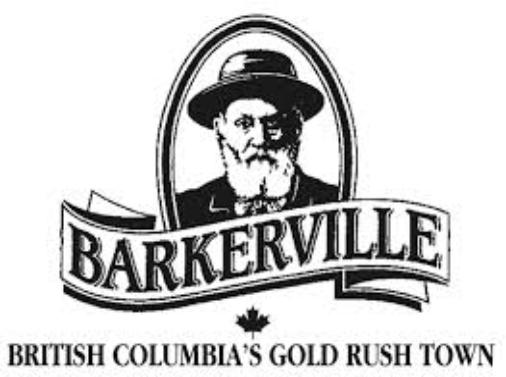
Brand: Barkerville
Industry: Others